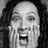
Emotion: surprise